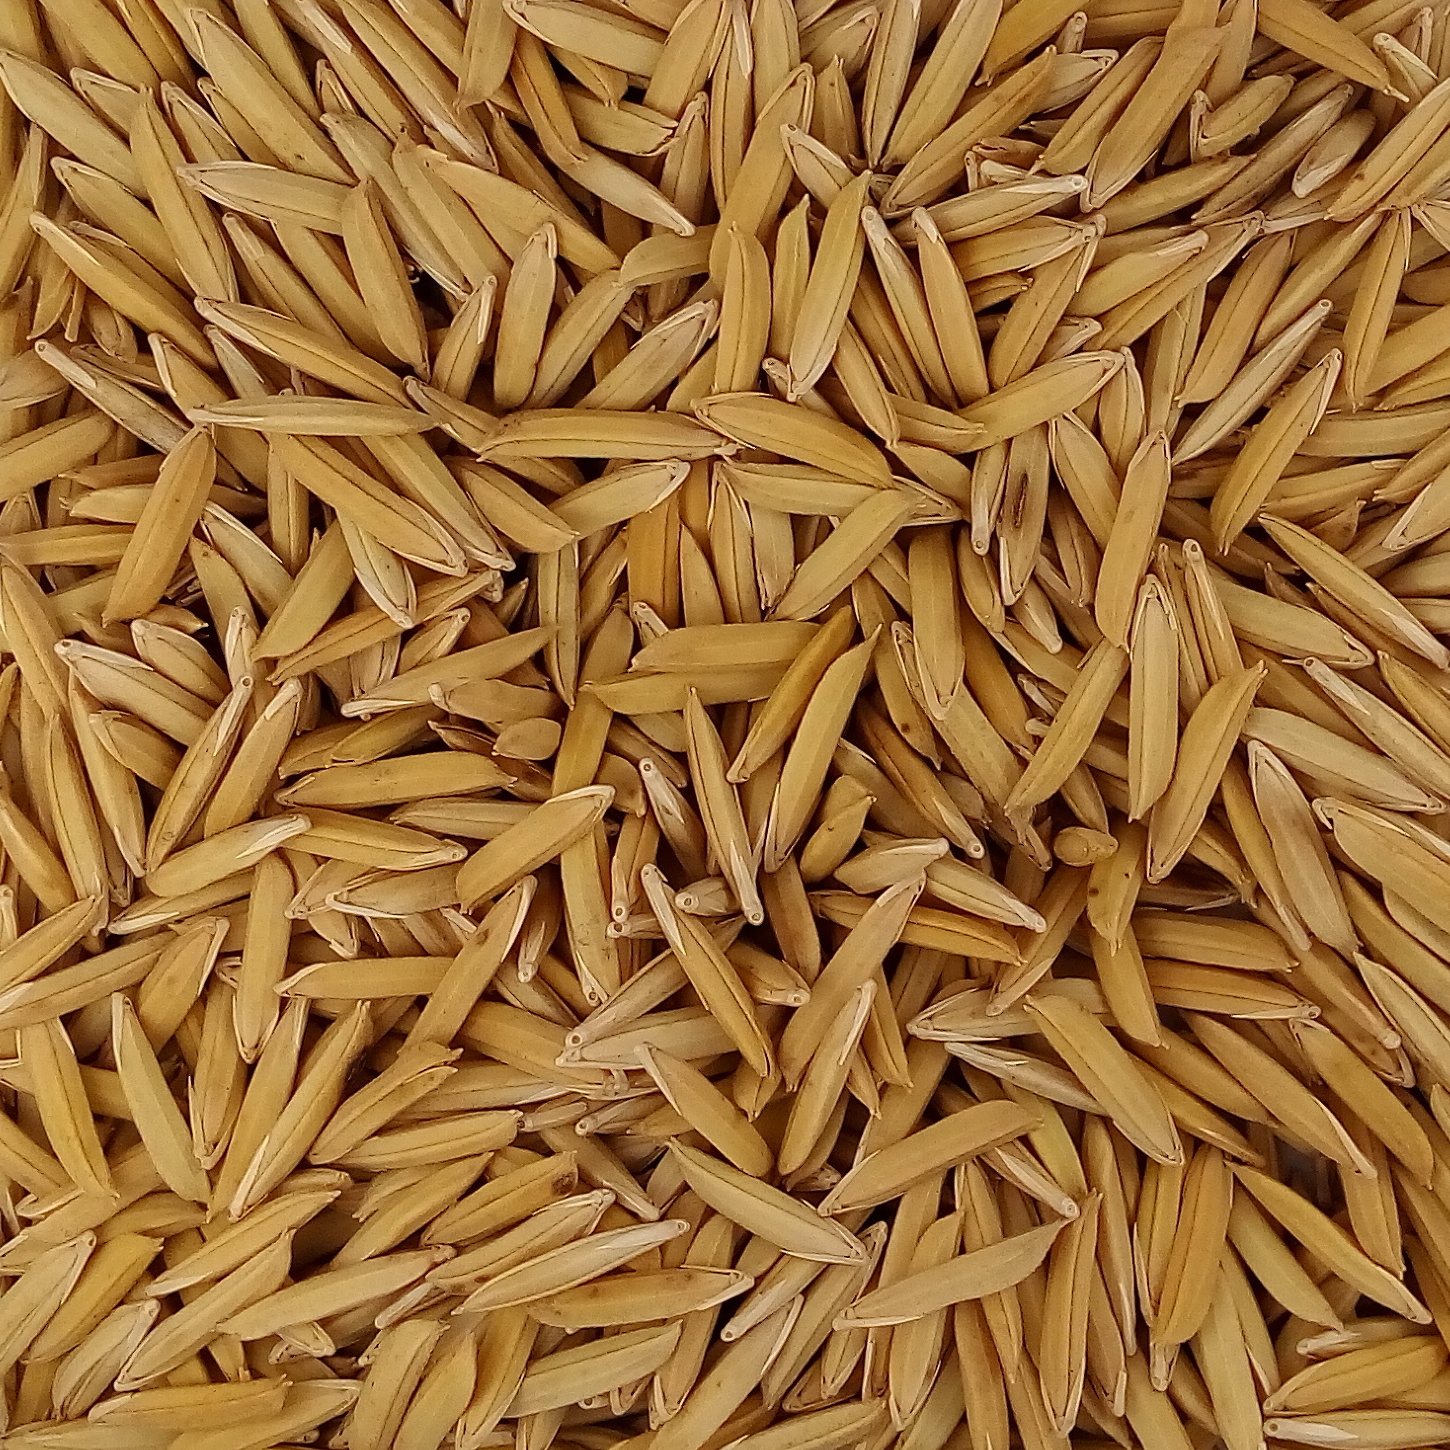
Rice seed variety: 1718